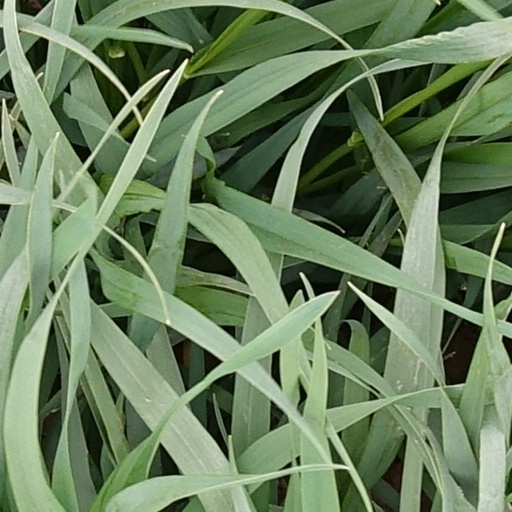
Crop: wheat